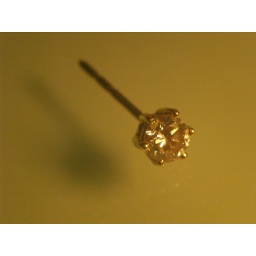
under table lamp